Quest Aircraft

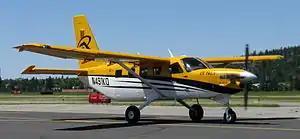
Quest Kodiak

The Quest Aircraft Company was an American aircraft manufacturer located in Sandpoint, Idaho. Quest was started in 2001 to design and provide aircraft suitable for humanitarian applications. Its sole product was the Kodiak single engine short takeoff and landing (STOL) aircraft.